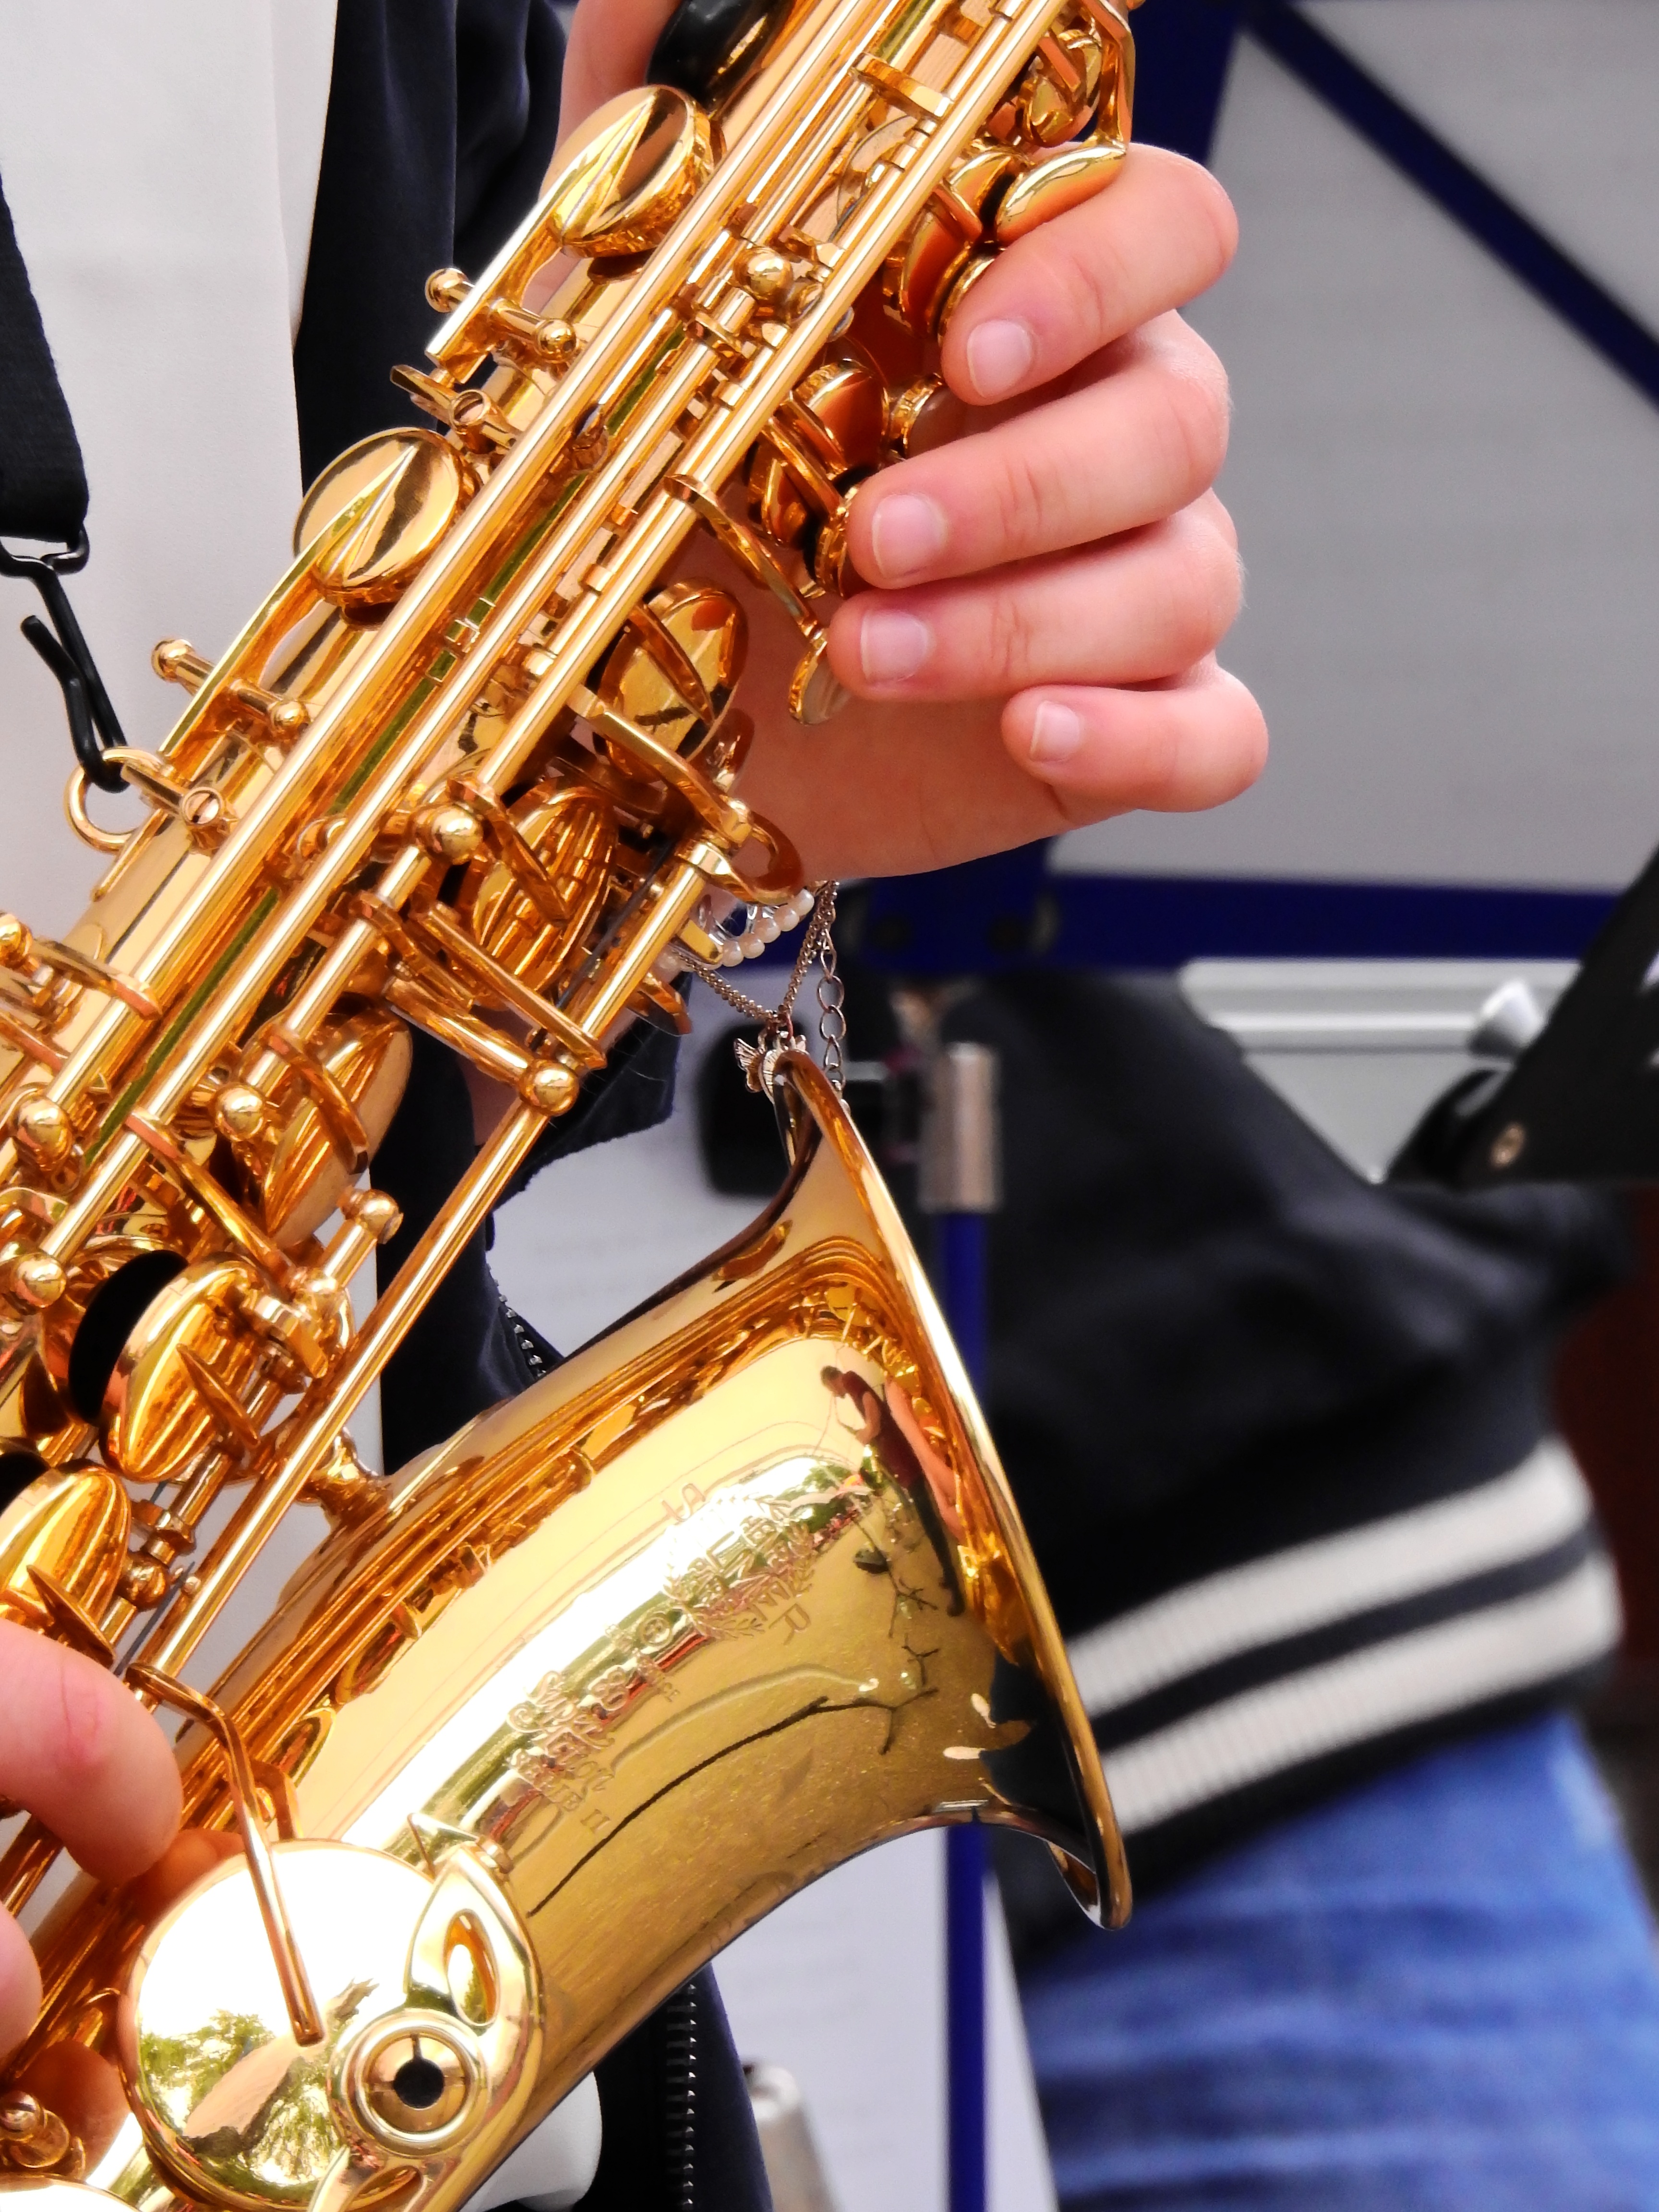
music, band, live, instrument, musician, musical instrument, saxophone, trumpet, tuba, bass guitar, entertainment, wind instrument, big band, brass instrument, string instrument, woodwind instrument, baritone saxophone, euphonium